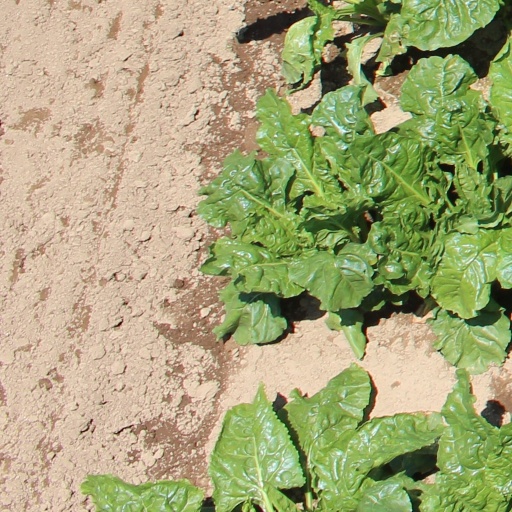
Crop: sugar beet